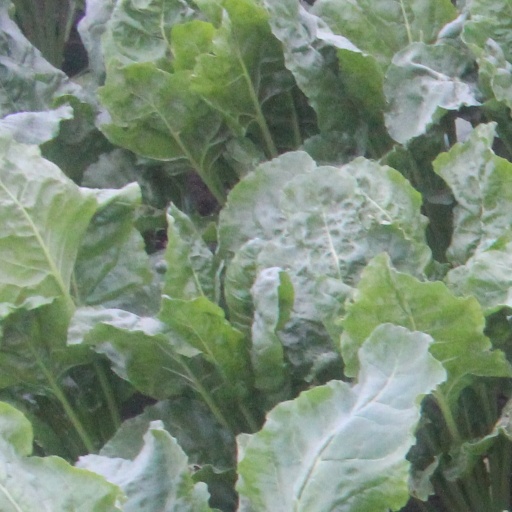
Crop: sugar beet